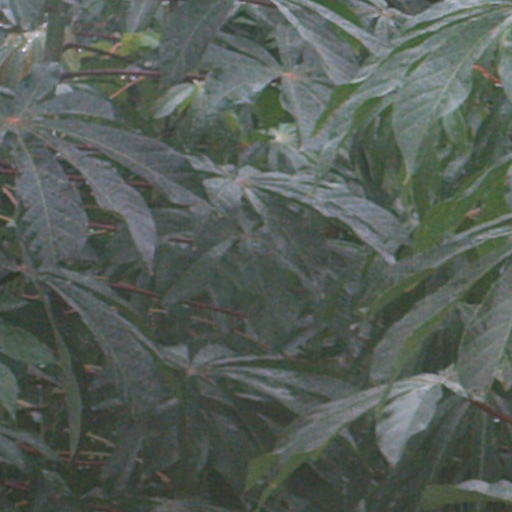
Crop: cassava